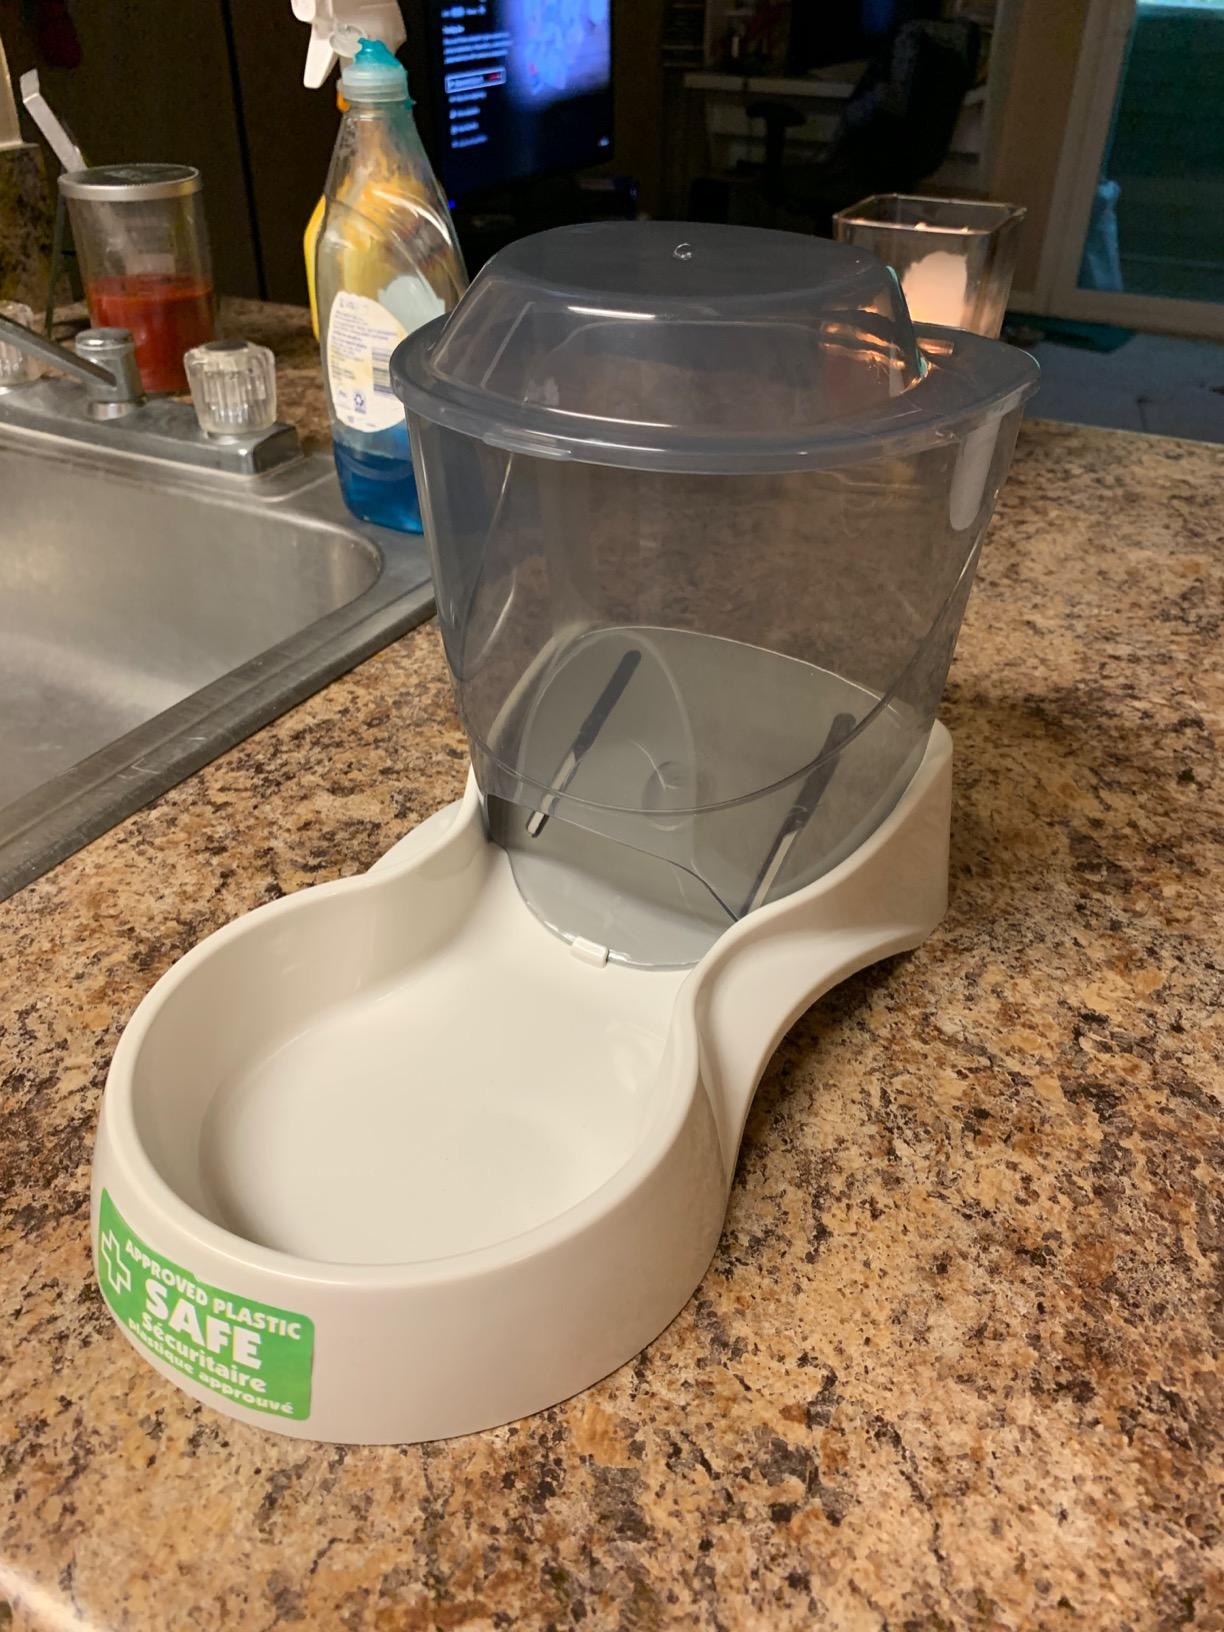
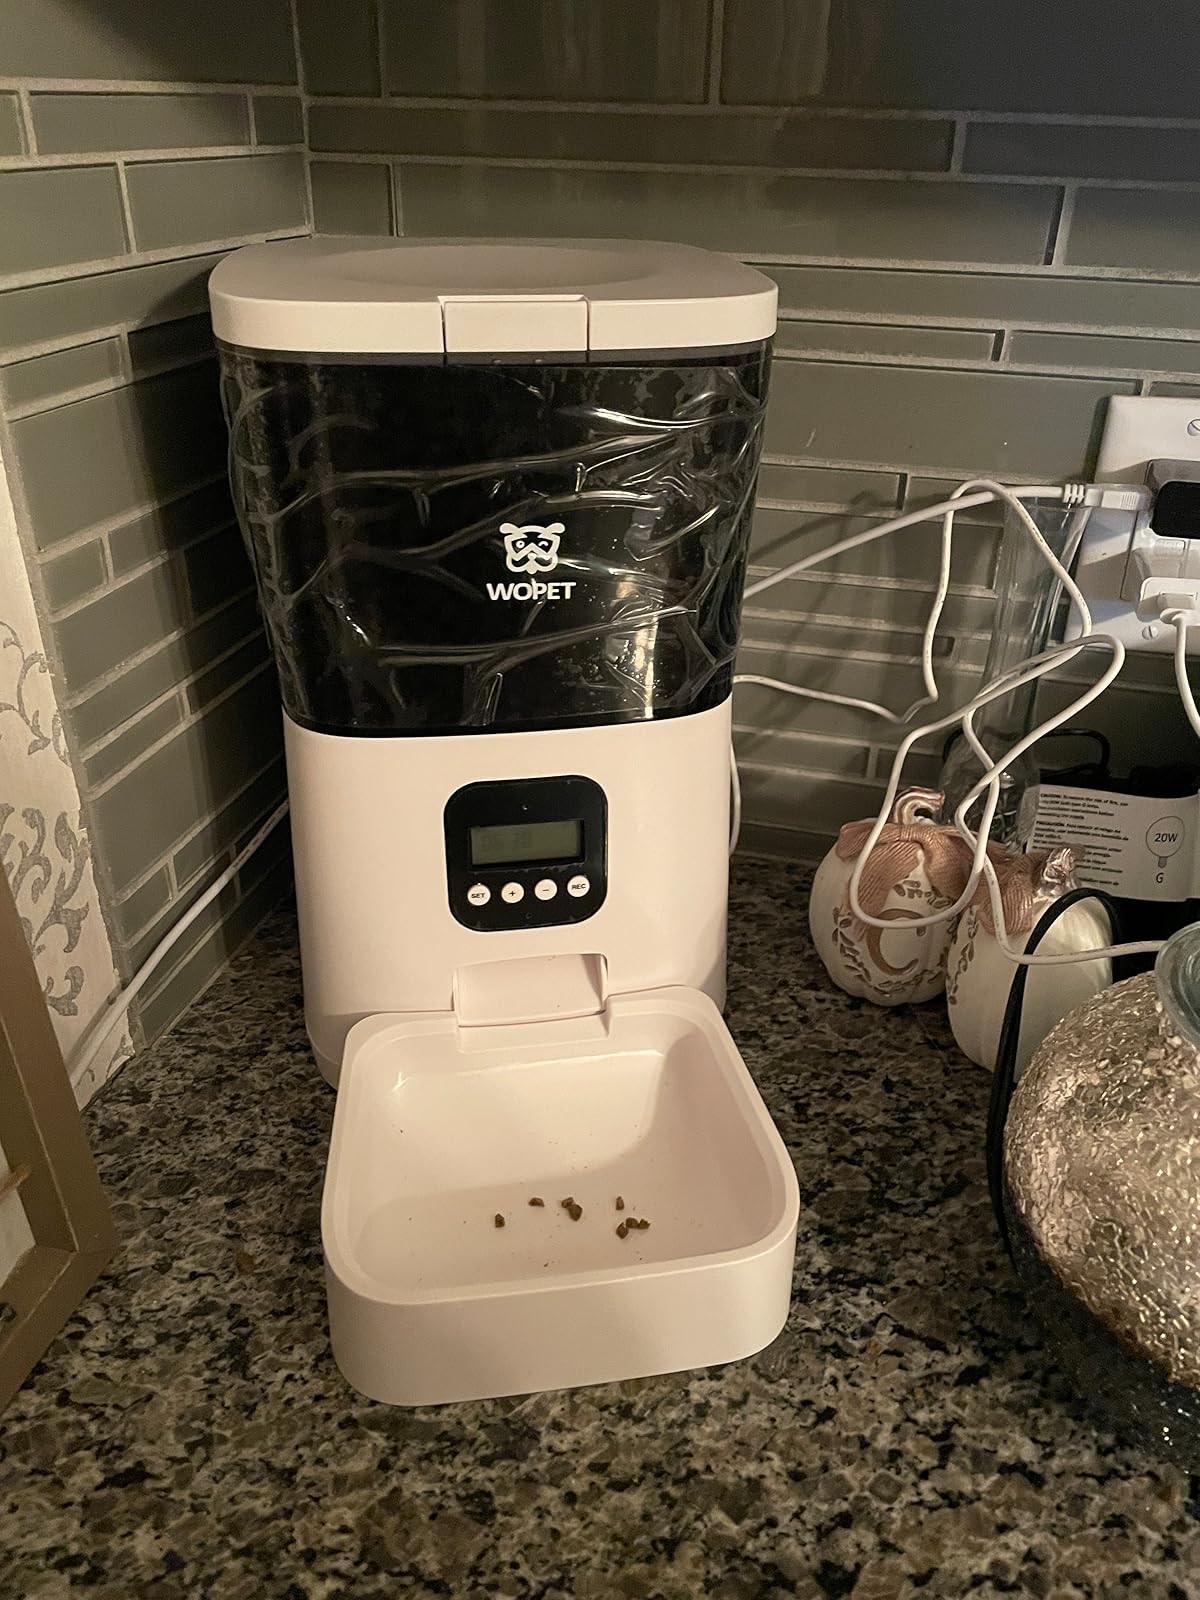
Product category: items_feeder
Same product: no